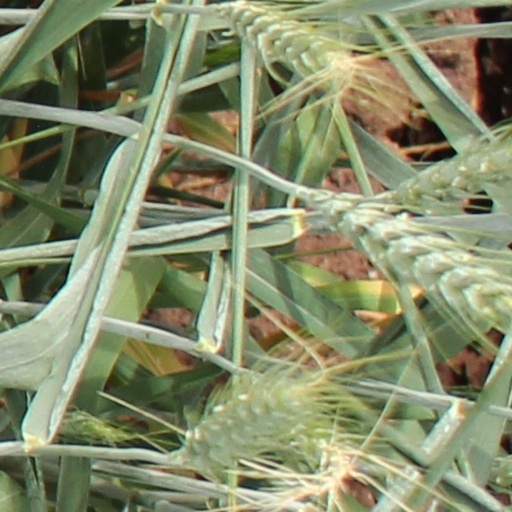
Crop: wheat